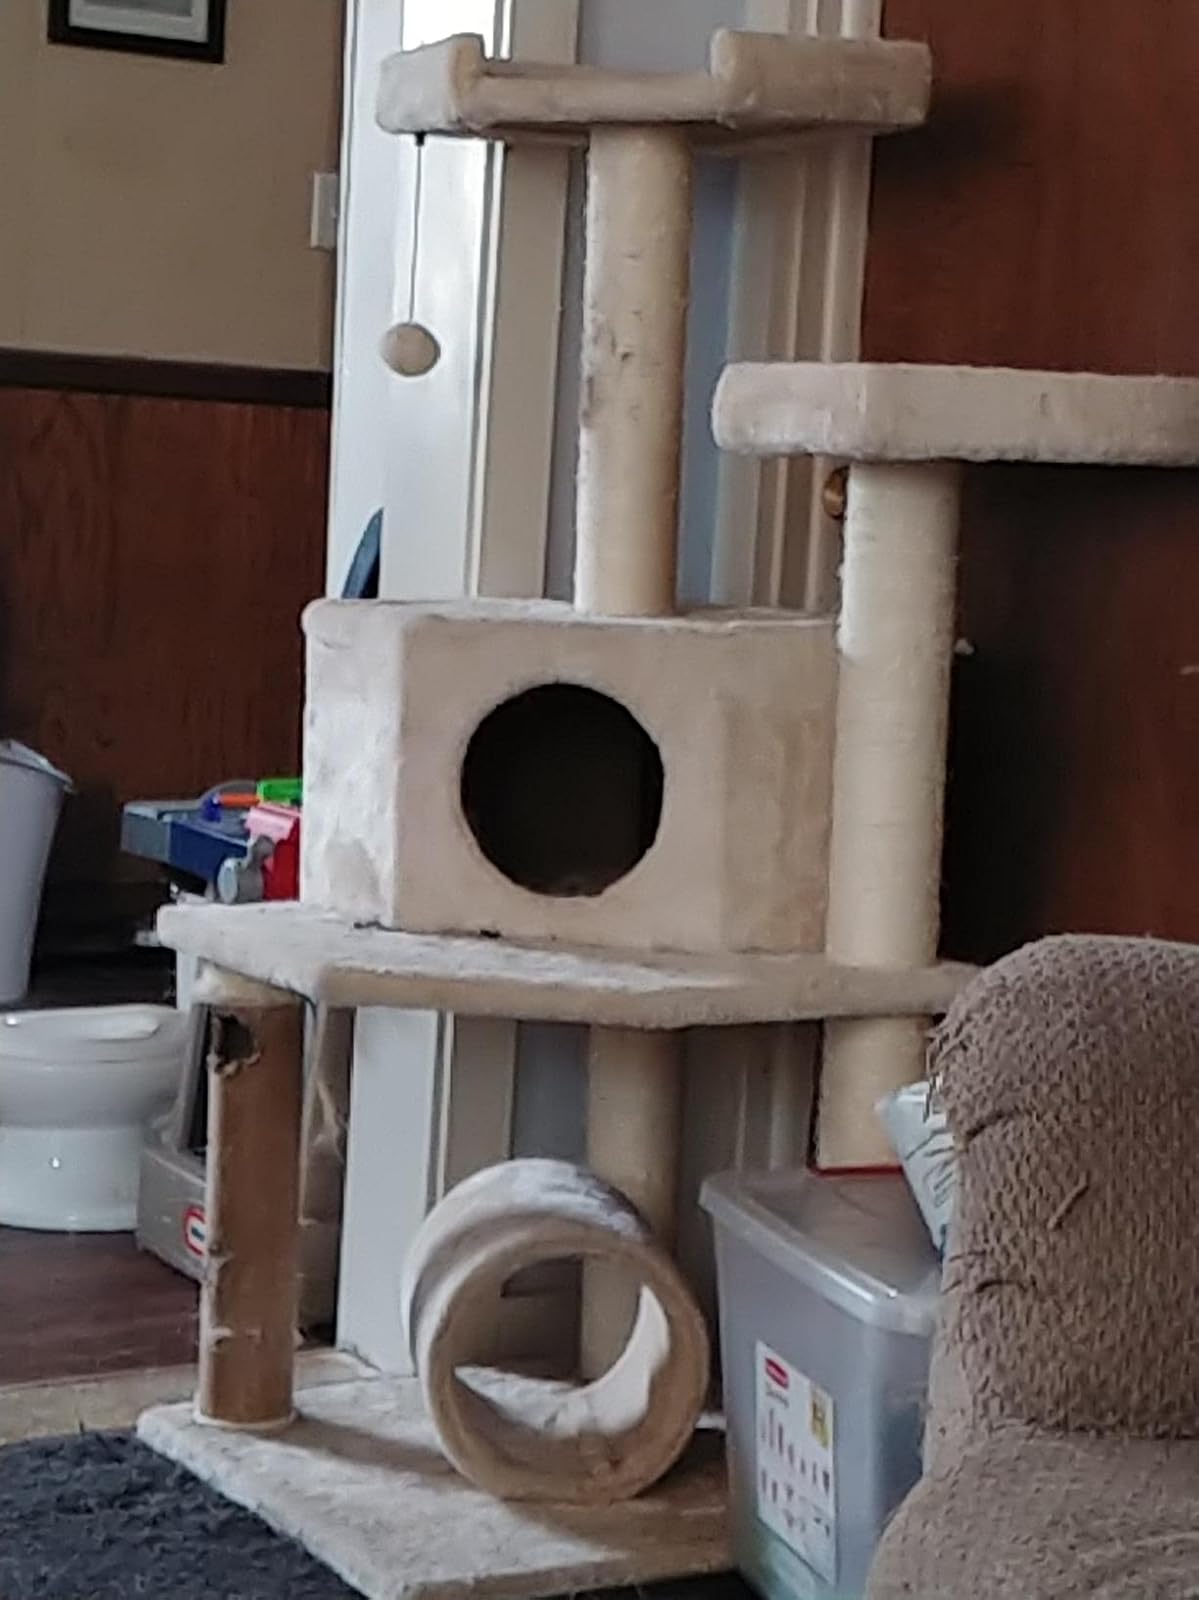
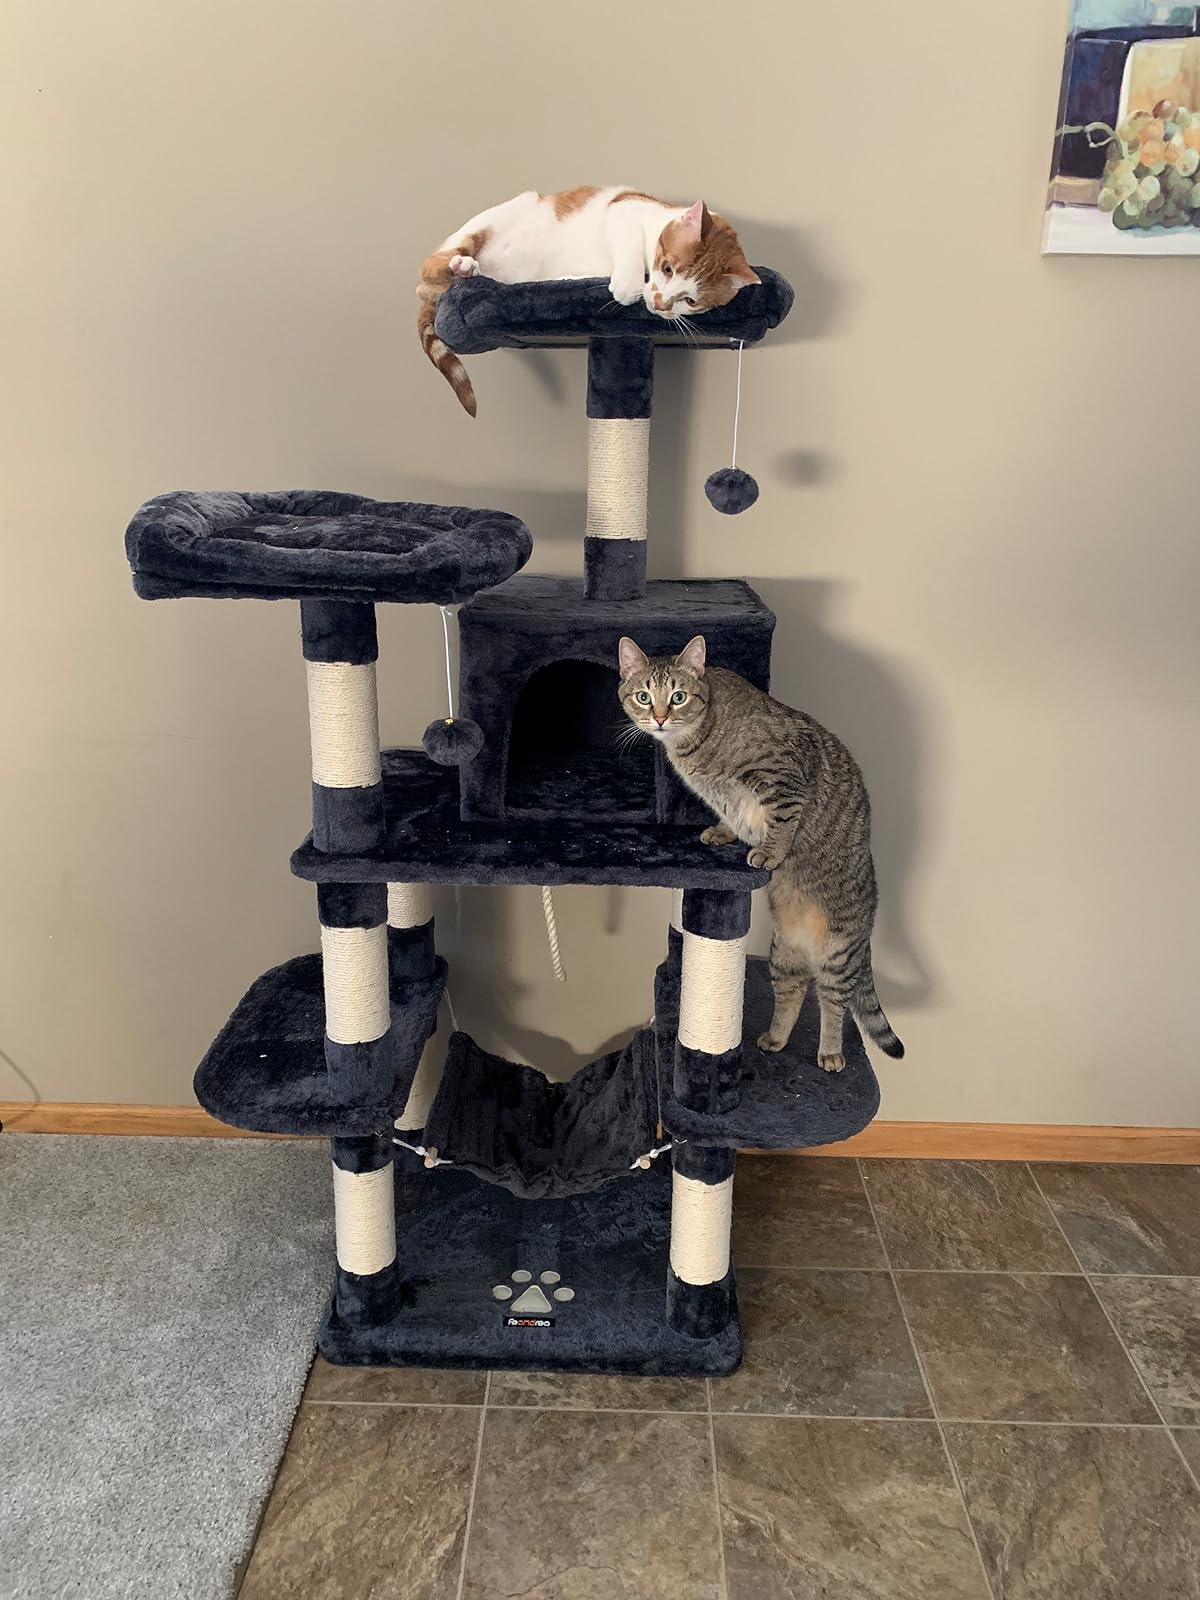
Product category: items_cat tree
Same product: no